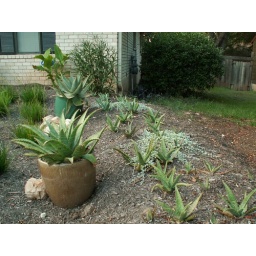
Aloes, in the pots and on the ground. Silver pony foot meandering. Mexican petunia (sans its morning purple flowers) in the back.